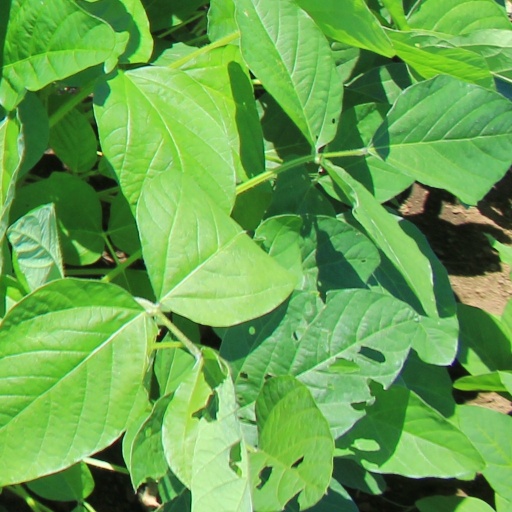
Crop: soybean